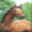
Label: horse